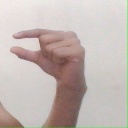
अक्षर: ग